Sociological classifications of religious movements

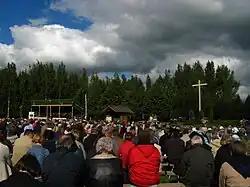
"Herättäjäjuhlat", or the Awakening festival, in Seinäjoki, Finland in 2009

Various sociological classifications of religious movements have been proposed by scholars. In the sociology of religion, the most widely used classification is the church-sect typology. The typology is differently construed by different sociologists, and various distinctive features have been proposed to characterise churches and sects. On most accounts, the following features are deemed relevant: